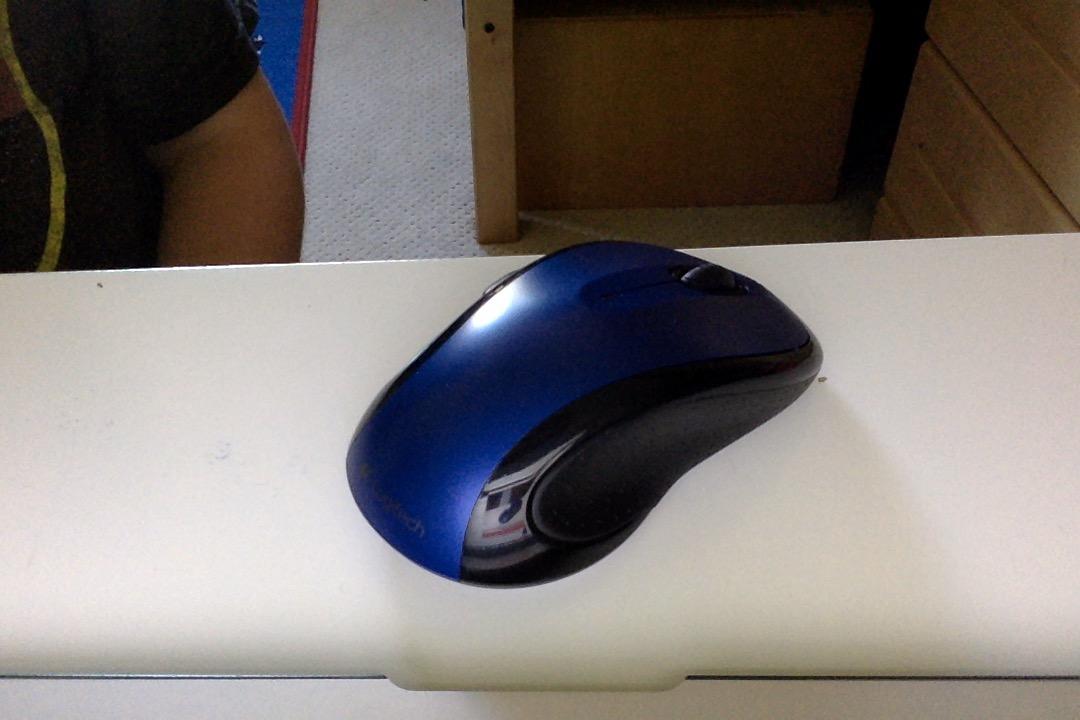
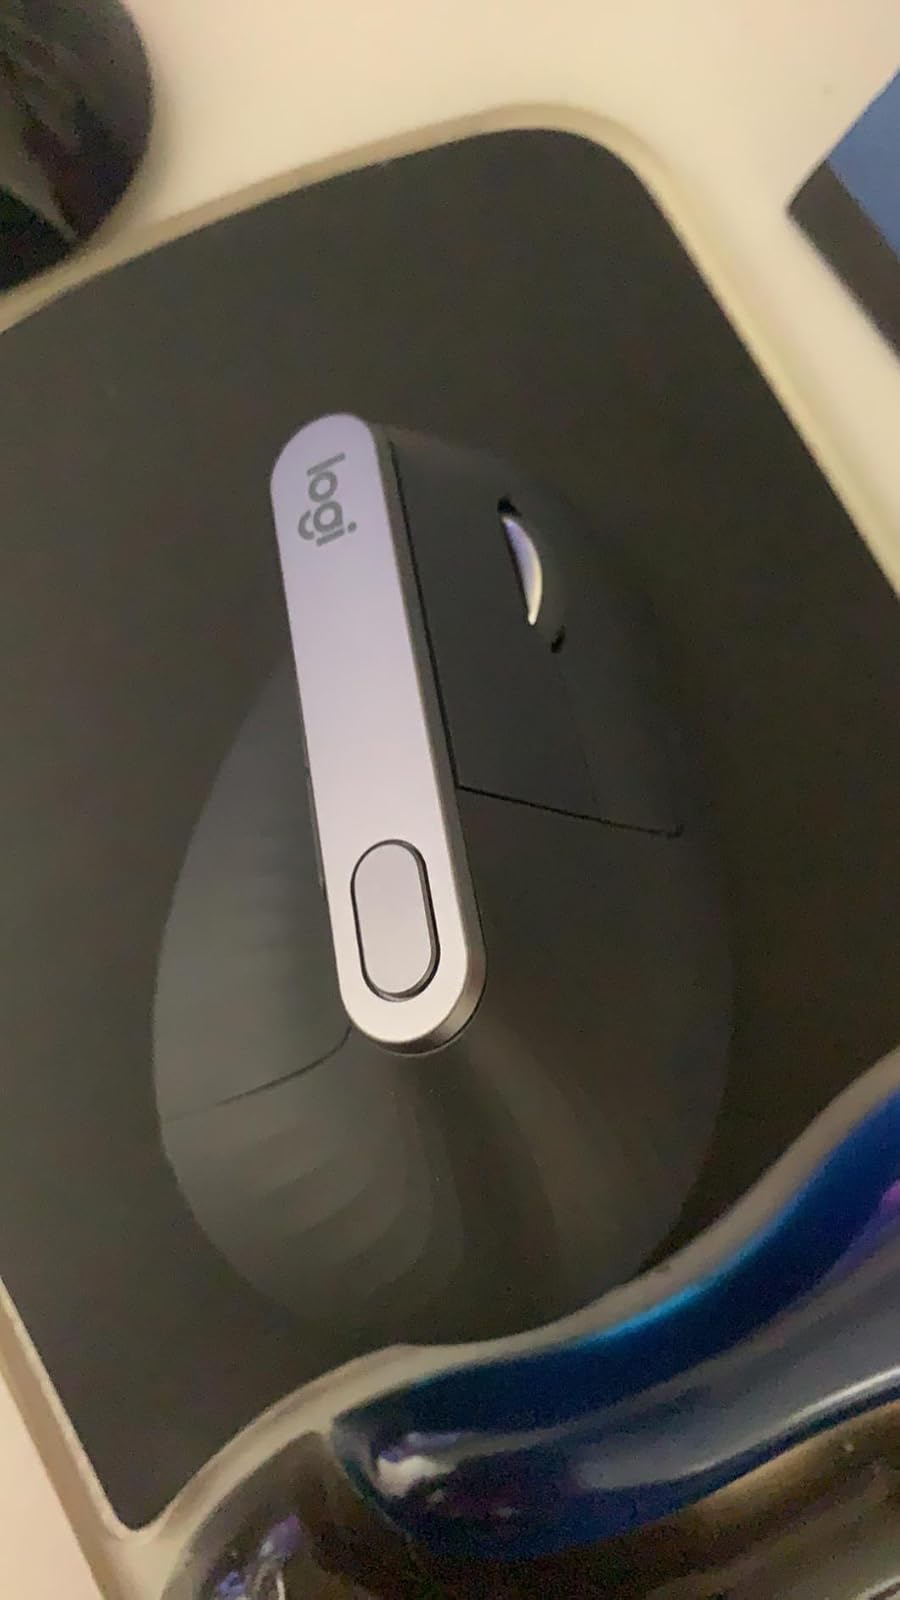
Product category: mouse
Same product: no